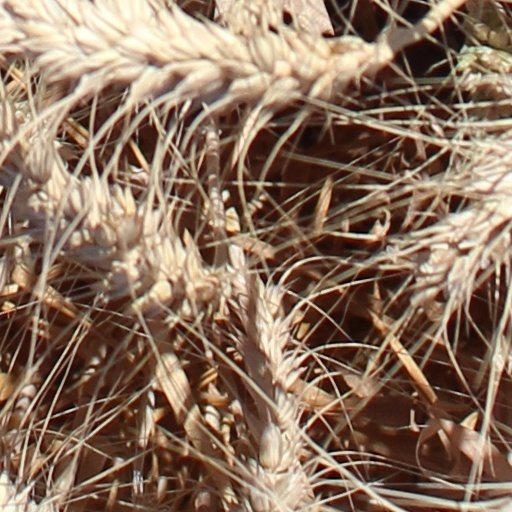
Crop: wheat